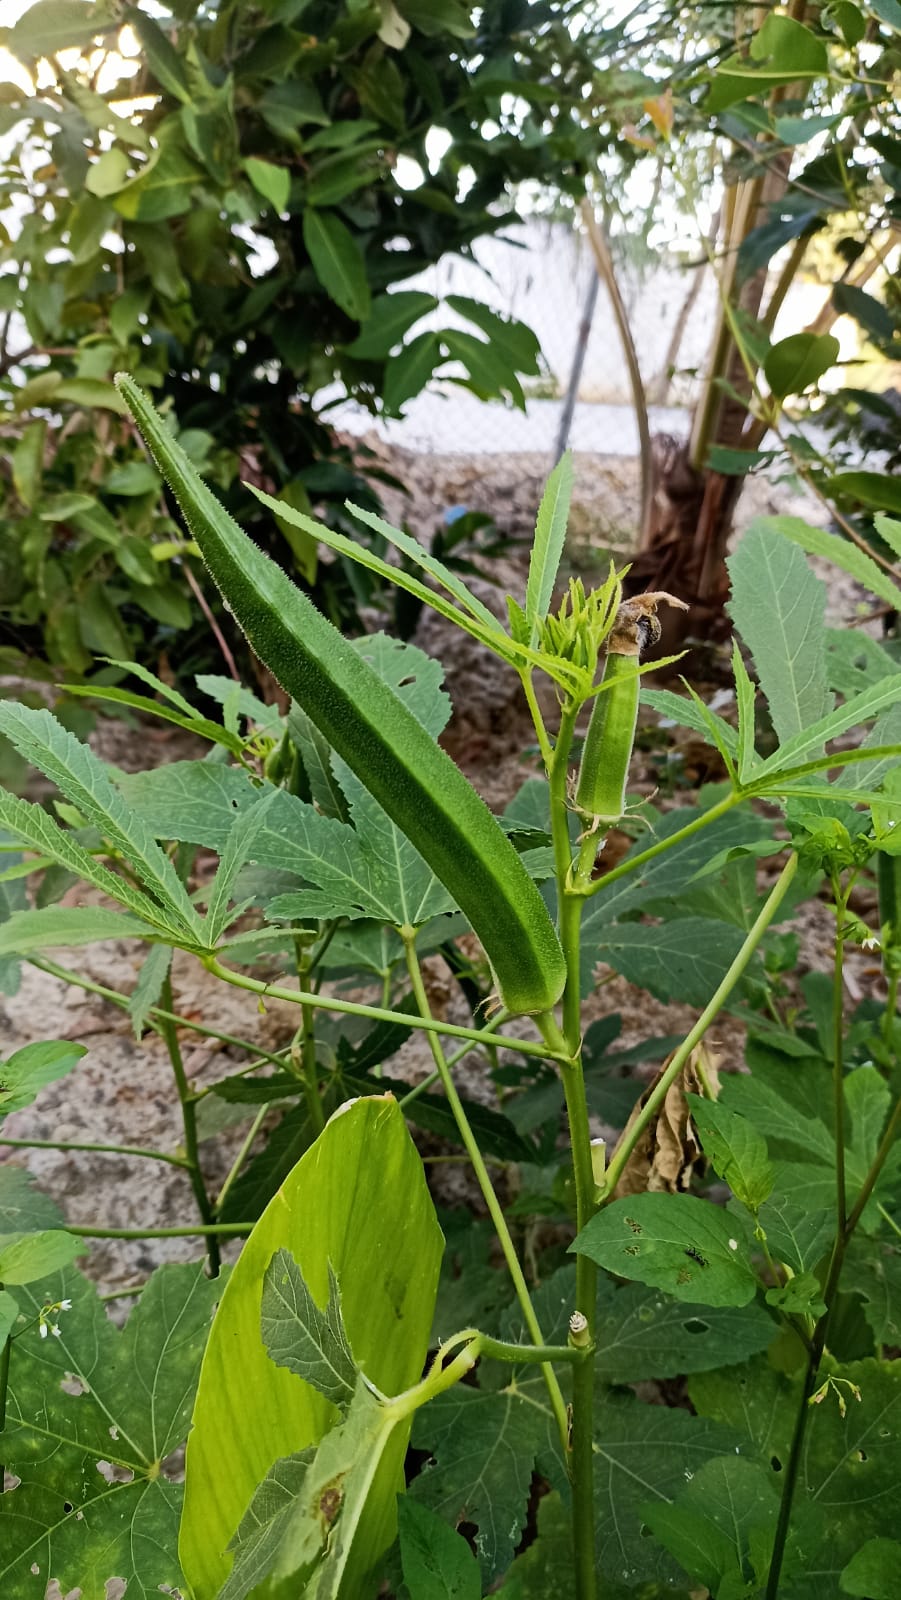
Label: Under-mature